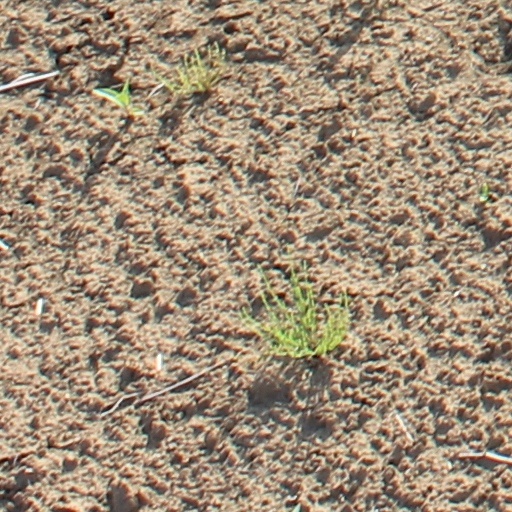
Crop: wheat